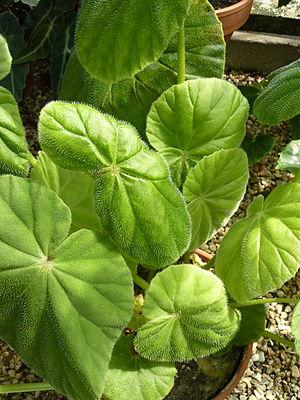
""Begonia karwinskyana"", serres chaudes d'Auteuil - Jardin botanique de la Ville de Paris - France"
Le genre Begonia, famille des Begoniaceae, comprend plus de 1500 espèces botaniques auxquelles il convient d'ajouter les hybrides naturels.
Begonia karwinskyana est une espèce de plantes de la famille des Begoniaceae. Ce bégonia est originaire du Mexique. L'espèce fait partie de la section Gireoudia. Elle a été décrite en 1859 par Alphonse Pyrame de Candolle. L'épithète spécifique karwinskyana signifie « de Karwinski » en hommage au naturaliste bavarois Wilhelm Friedrich Karwinski von Karwin qui a voyagé et récolté au Mexique et au Brésil.